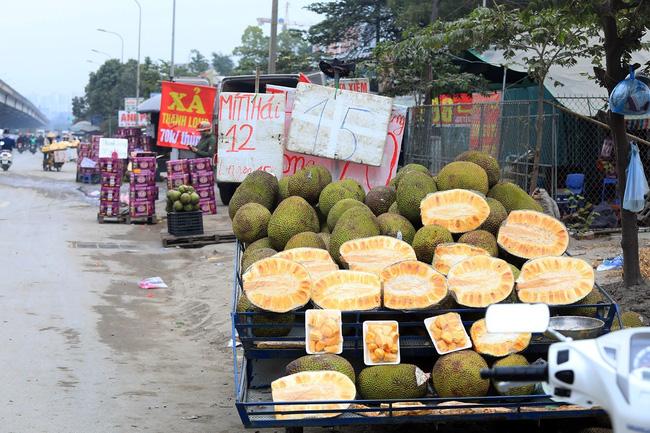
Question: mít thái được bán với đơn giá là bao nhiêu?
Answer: mít thái được bán với đơn giá là 12 000 đồng